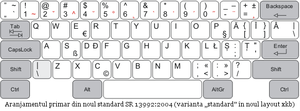
Rumænsk tastatur
"Et rumænsk tastatur er et tastatur til det rumænske sprog. Der er to rumænske tastaturlayouts: et ""primært"" layout og et ""sekundært"" layout.